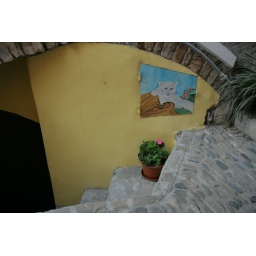
entrance to basement apartment in Lingueglietta. utility box doors are painted rather whimsically.